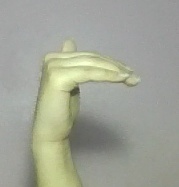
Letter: khaa